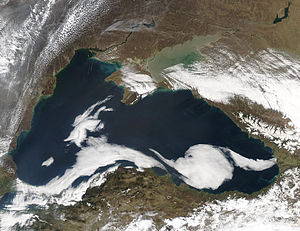
Sortehavet
Sortehavet. Nederst til venstre ses Marmarahavet. Øverst ses det Azovske Hav øst for halvøen Krim, til venstre derfor Dneprs brede (opdæmmede) nedre løb.
Sortehavet er et ca. 450.000 km² stort indhav mellem Europa og Lilleasien. Det er 1.154 km langt, 610 km på det bredeste sted, og op til 2.250 m dybt. Sortehavet er forbundet med Middelhavet via Bosporusstrædet, Marmarahavet og Dardanellerne, og med det Azovske Hav gennem Kerč’-strædet.